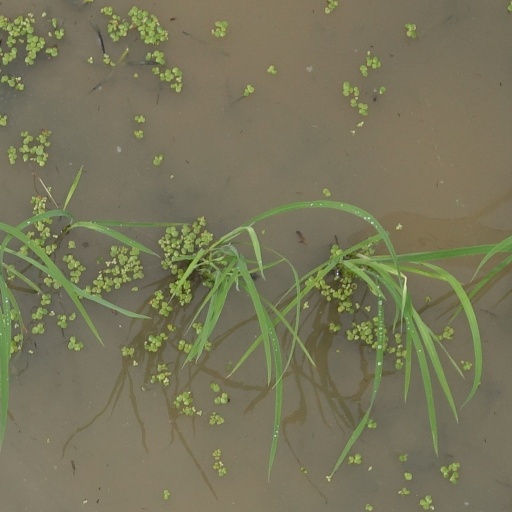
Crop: rice